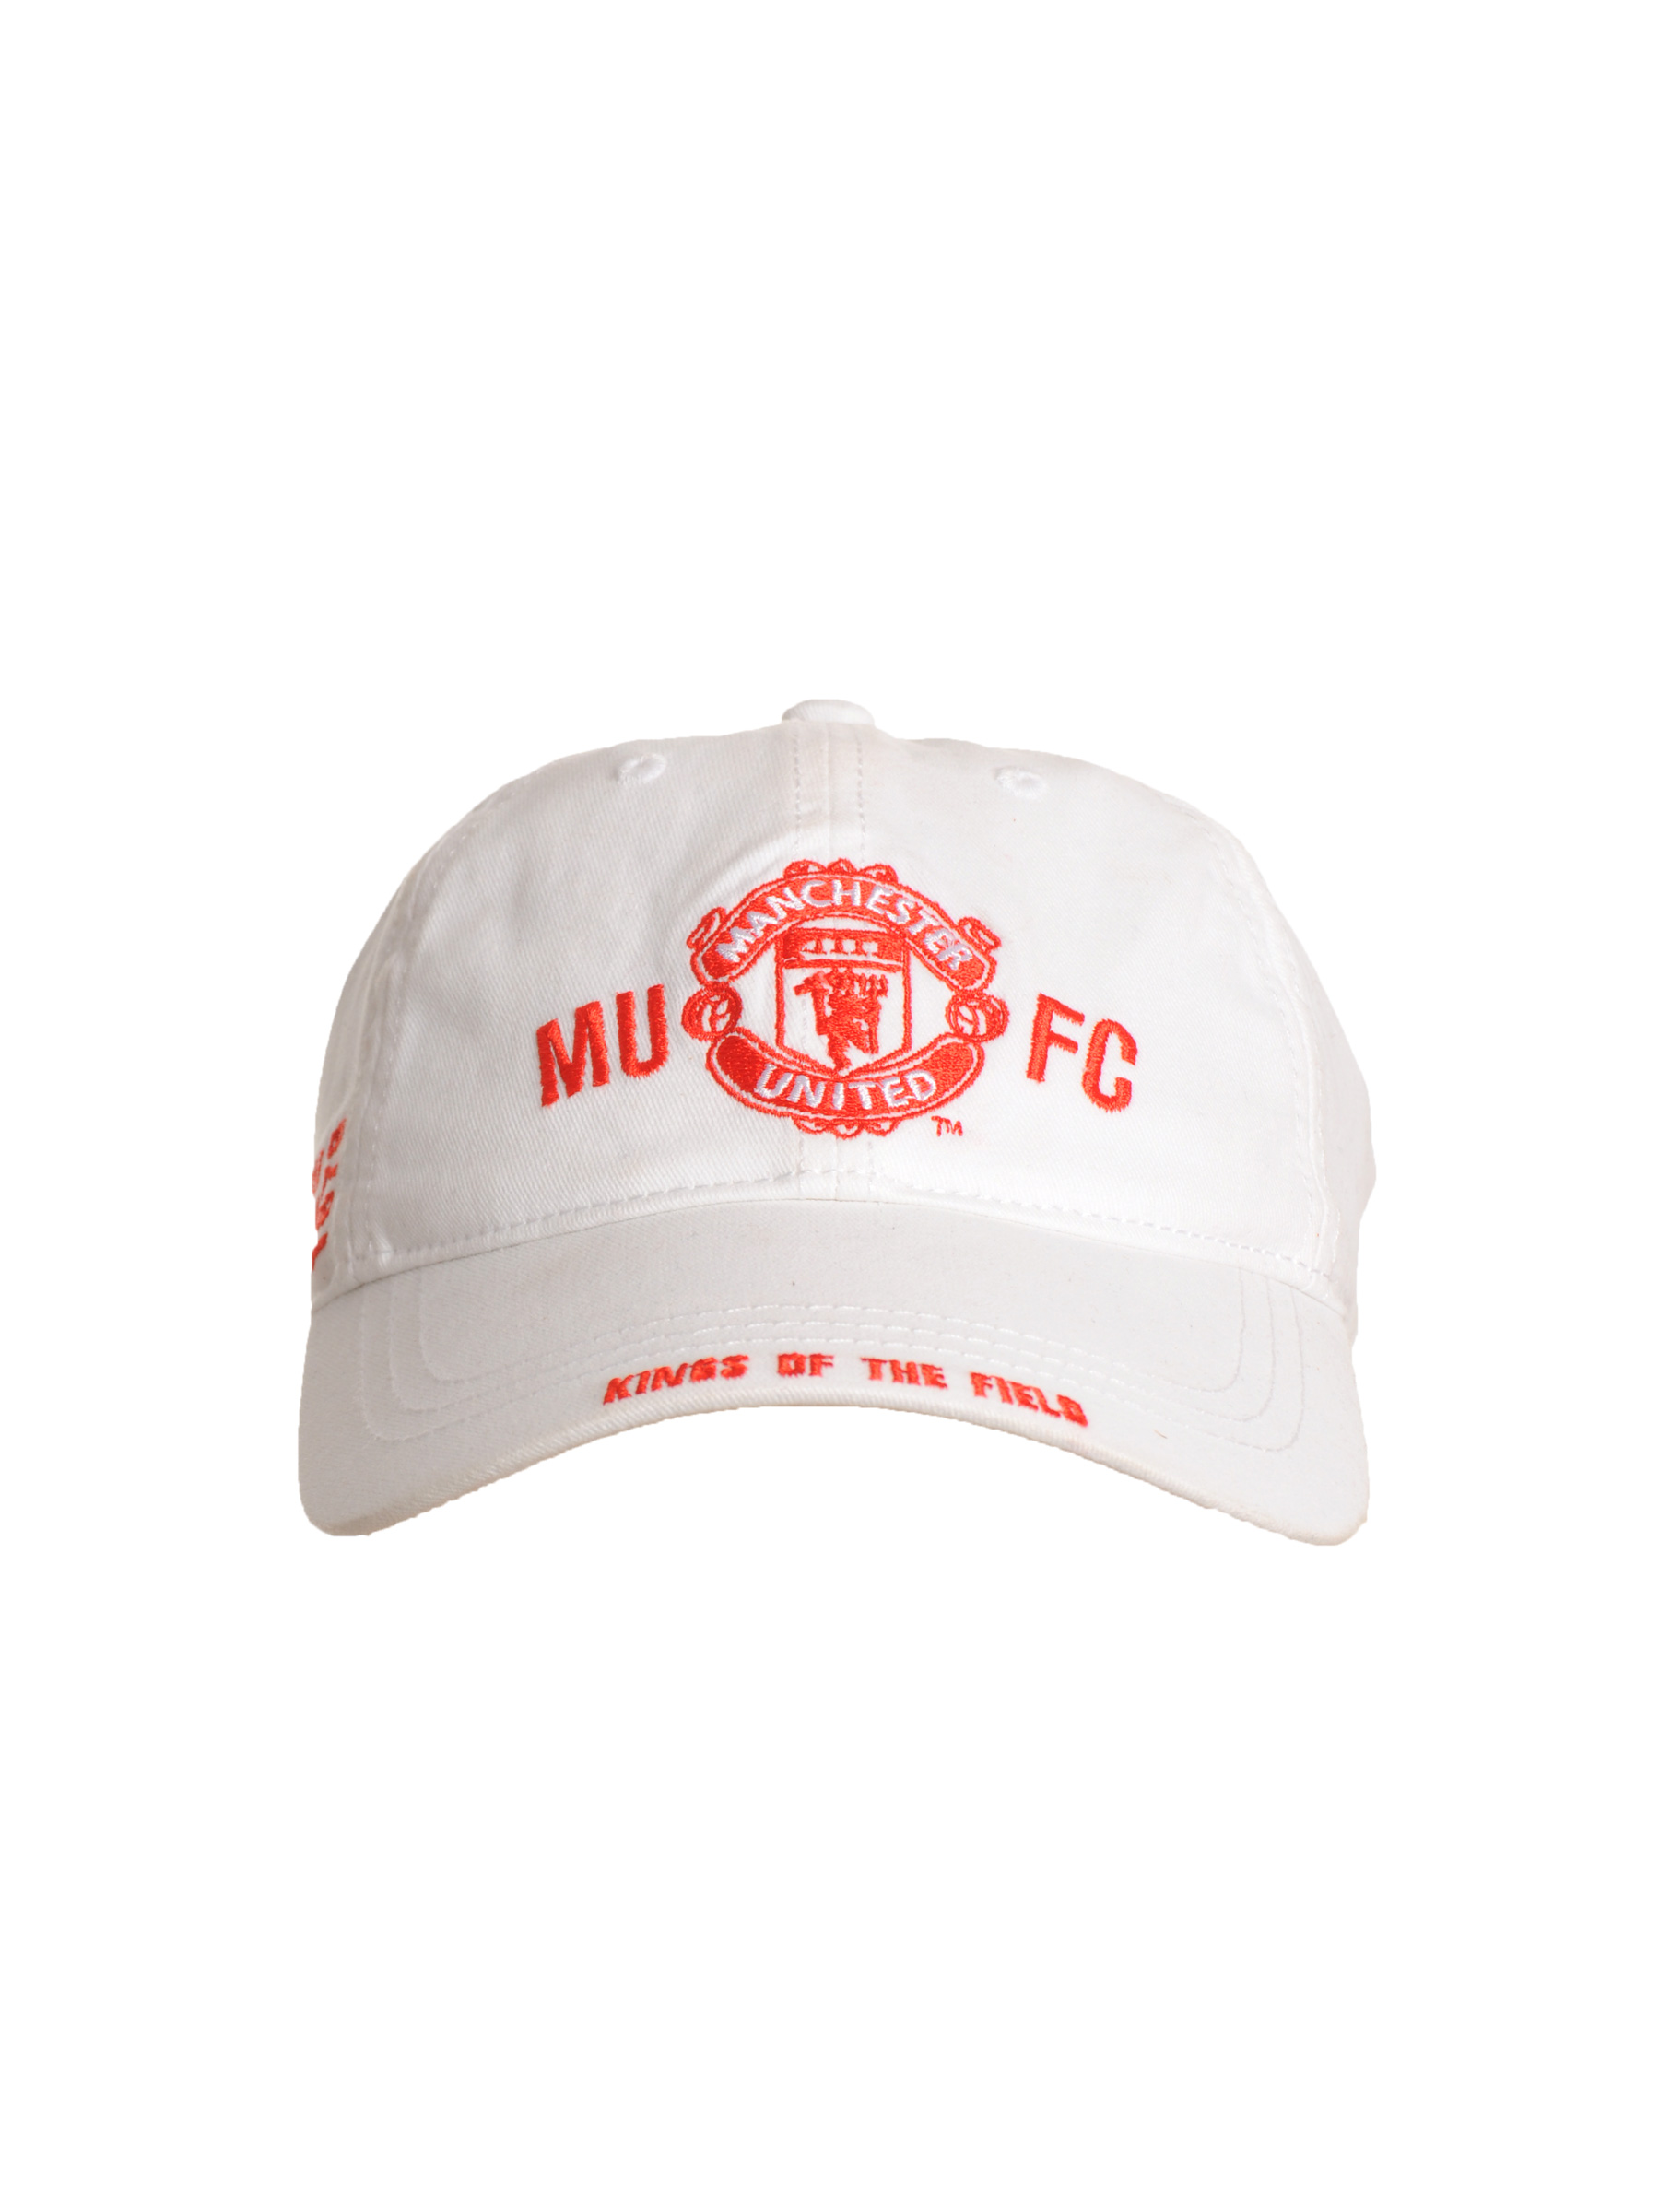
Manchester United Men Solid White Cap
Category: Accessories / Headwear / Caps
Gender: Men
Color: White
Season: Fall 2011
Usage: Casual